Linda Brent (actress)

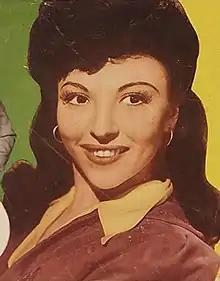
Brent in "The Laramie Trail" (1944)

Linda Laura Brent (August 14, 1919 – May 7, 1994) was an American actress. She is best known for appear in westerns such as "Below the Border" (1942), "Death Valley Rangers" (1943) and "The Laramie Trail" (1944). Born in Shanghai, China to an Irish father and a Russian mother (née Vassilieva), Brent was voted as the "prettiest white girl in Shanghai" and later became an American citizen in 1942.